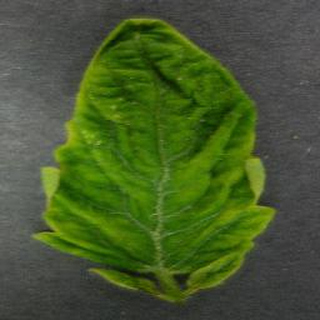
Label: tomato_yellow_leaf_curl_virus